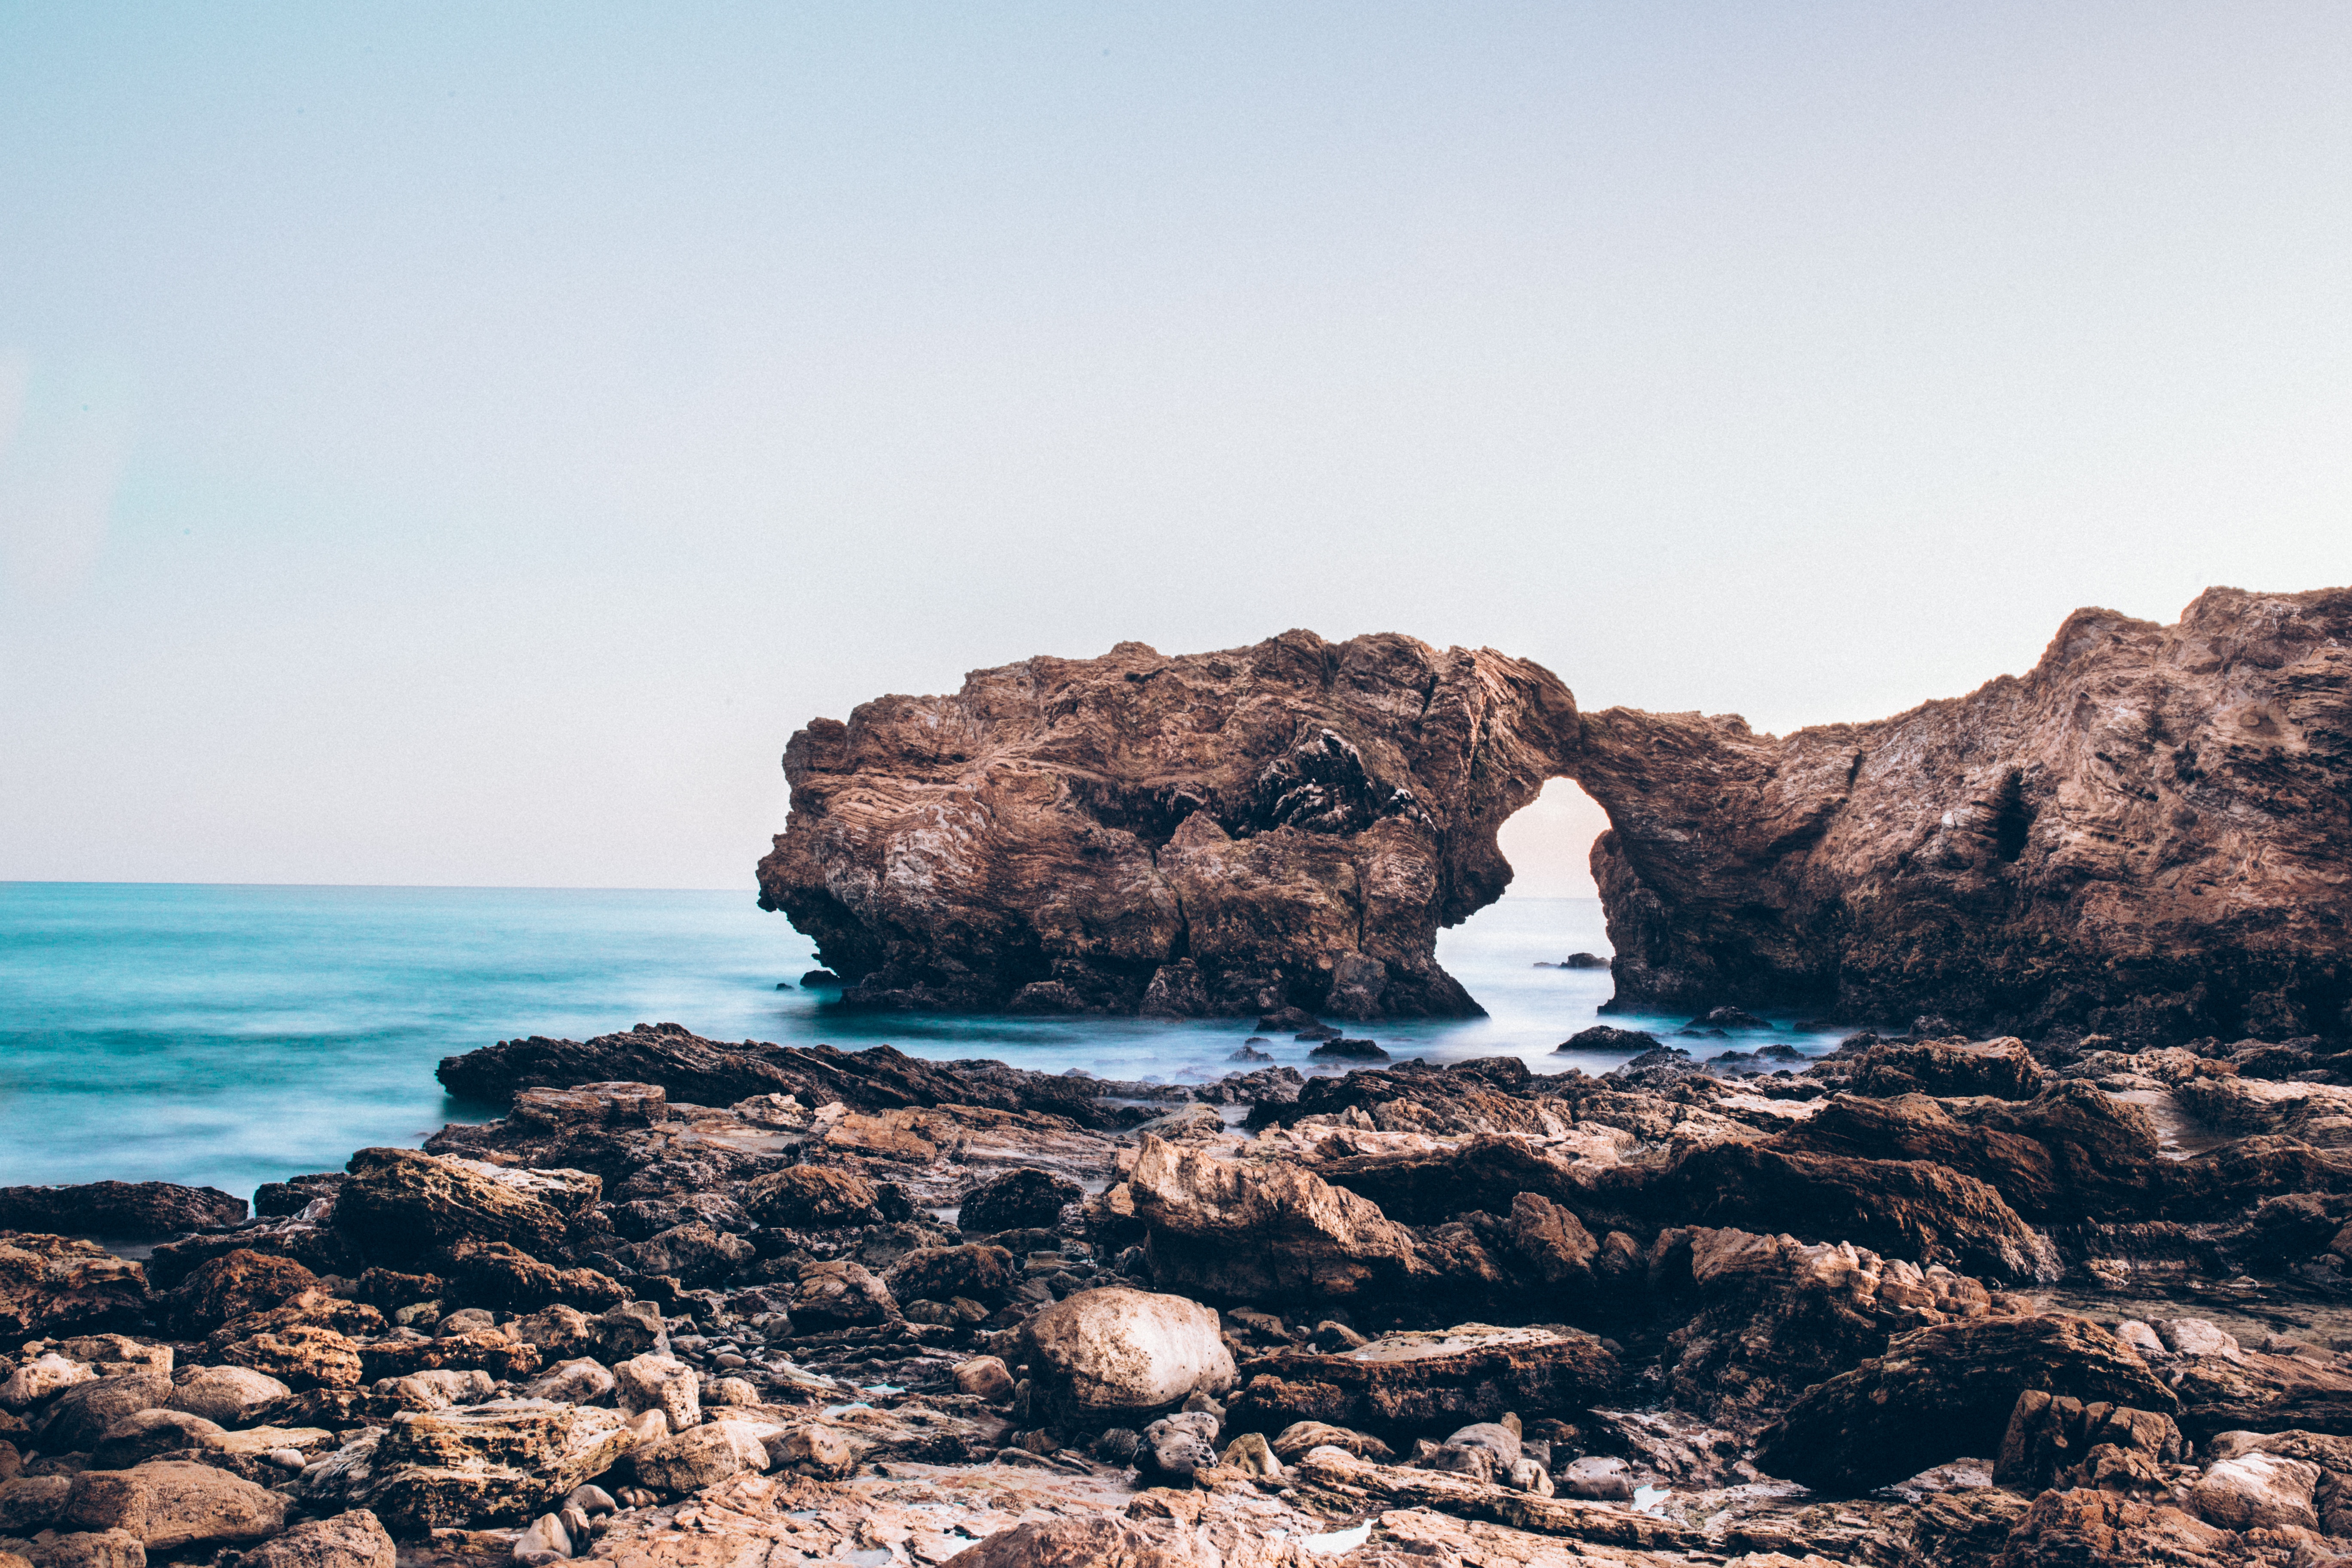
beach, landscape, sea, coast, sand, rock, ocean, horizon, shore, wave, formation, cliff, seascape, bay, rock formation, seashore, terrain, material, body of water, geology, cape, natural environment